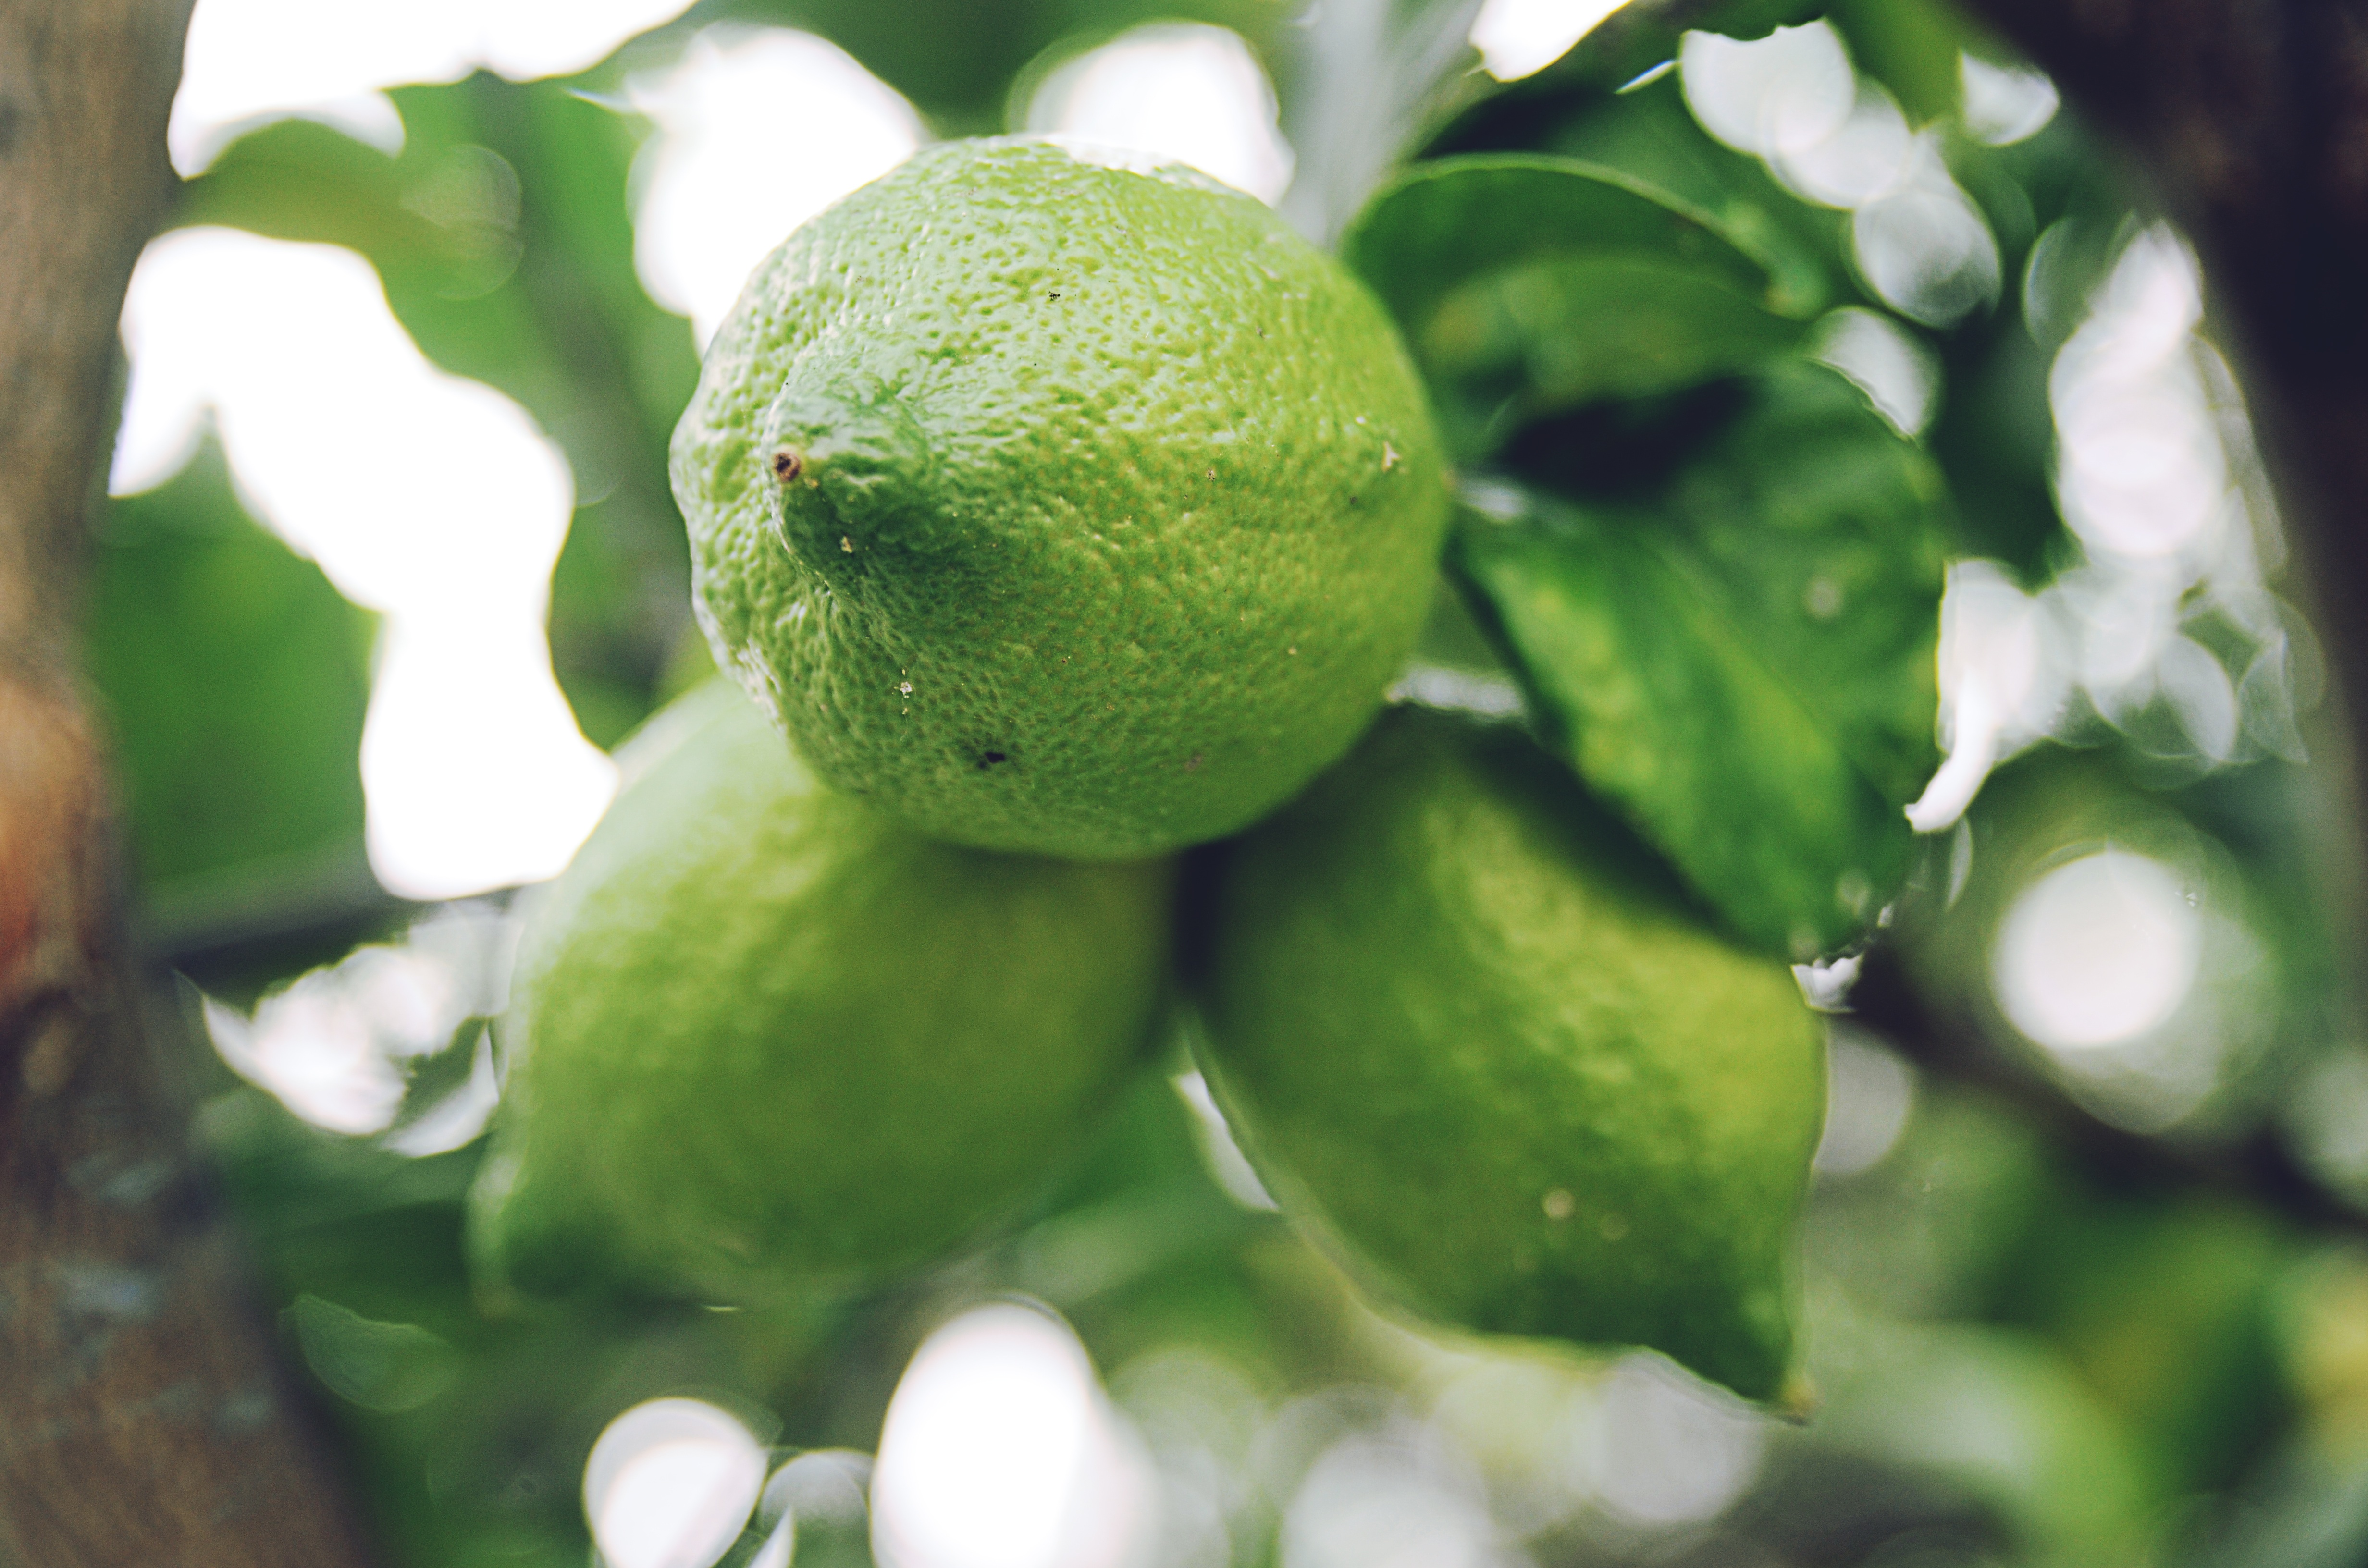
tree, branch, plant, fruit, leaf, flower, food, green, produce, flora, lemon, lime, lime tree, citrus, macro photography, flowering plant, bitter orange, land plant, key lime